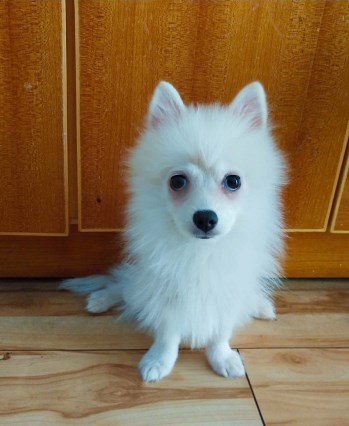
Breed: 1936-n000005-Pomeranian